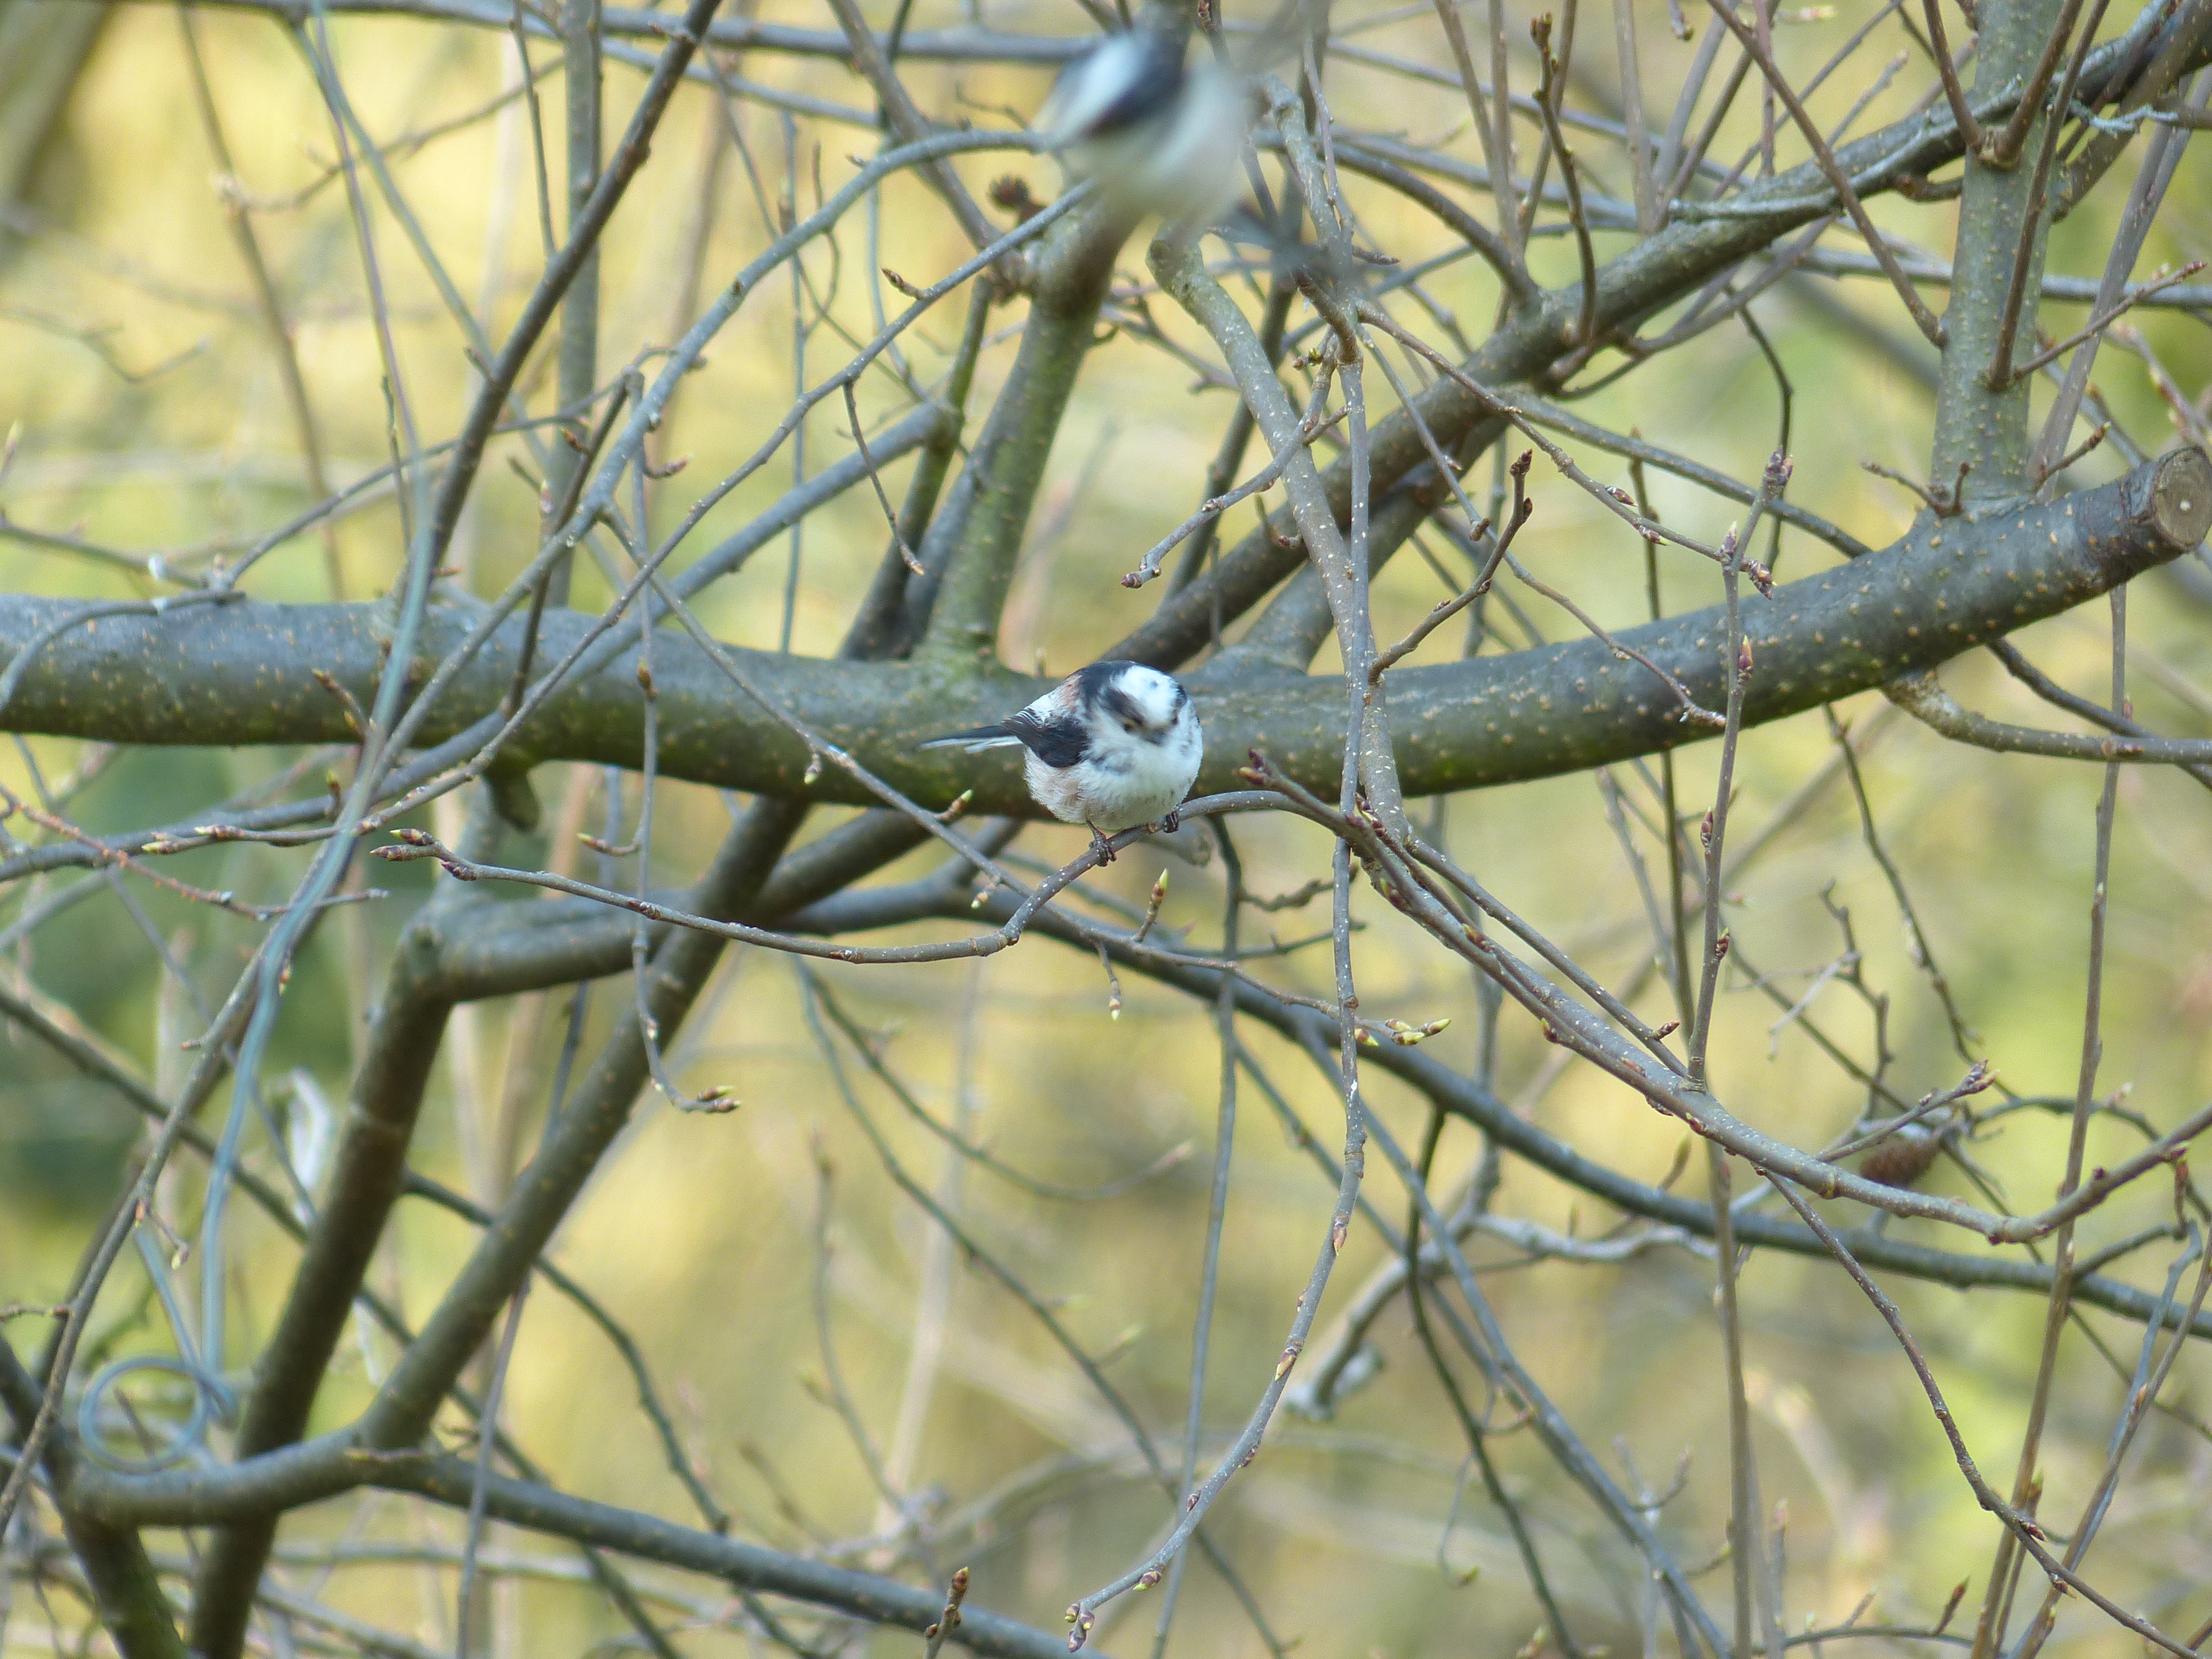
tree, branch, bird, cute, wildlife, spring, small, fauna, twig, plumage, sit, songbird, ruffled, passeri, sparrow bird, long tailed tit, thorns spines and prickles, perching bird, aegithalos caudatus, aegithalidae